The Hong Kong and China Gas Company

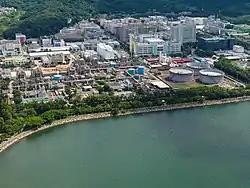
Towngas Tai Po Plant

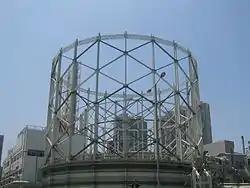
The gasometer of the company at Ma Tau Kok, Hong Kong.

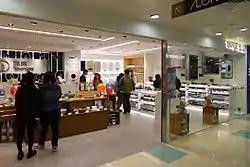
Towngas shop in Kornhill Plaza

The Hong Kong and China Gas Company Limited, trading as Towngas, is the sole provider of territory-wide town gas in Hong Kong. Founded in 1862, it is one of the oldest listed companies in the territory.